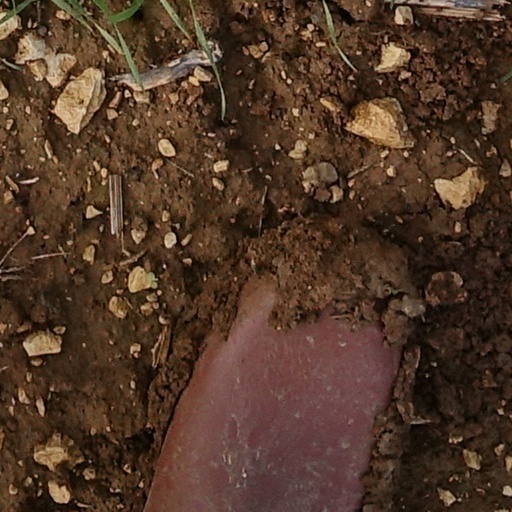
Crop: wheat